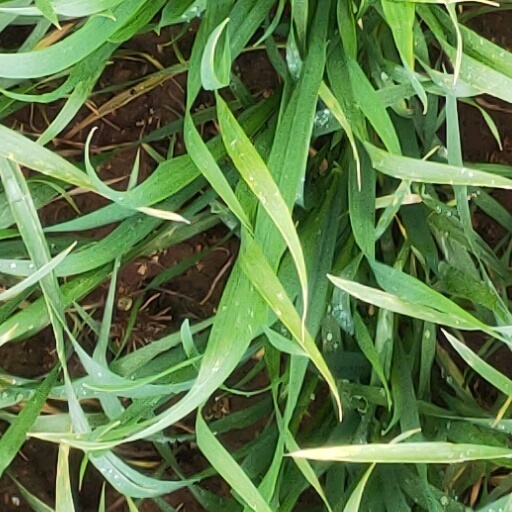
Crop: wheat